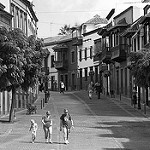
Label: B & W